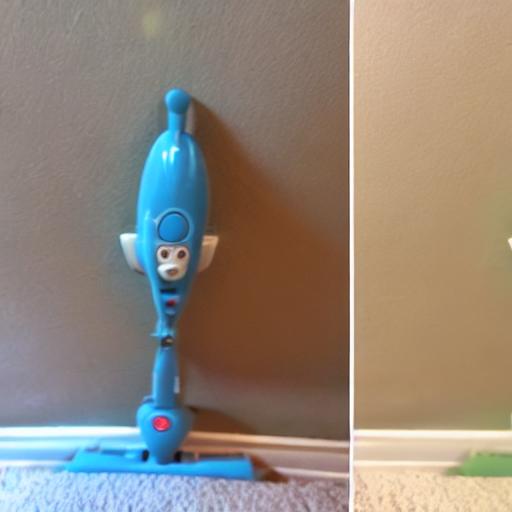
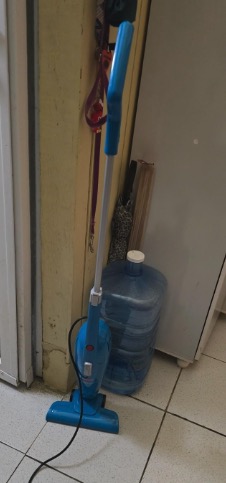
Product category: items_vacuum
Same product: no